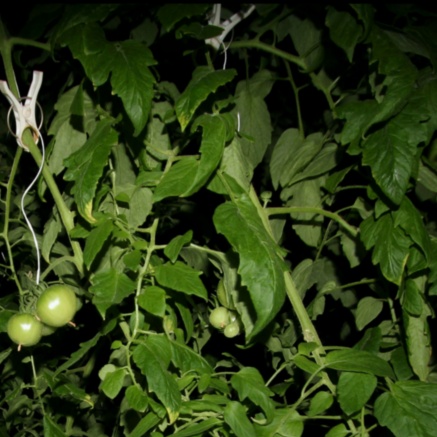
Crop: tomato